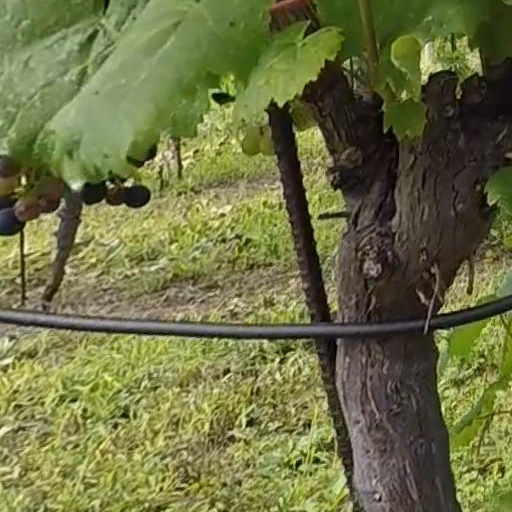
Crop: grape